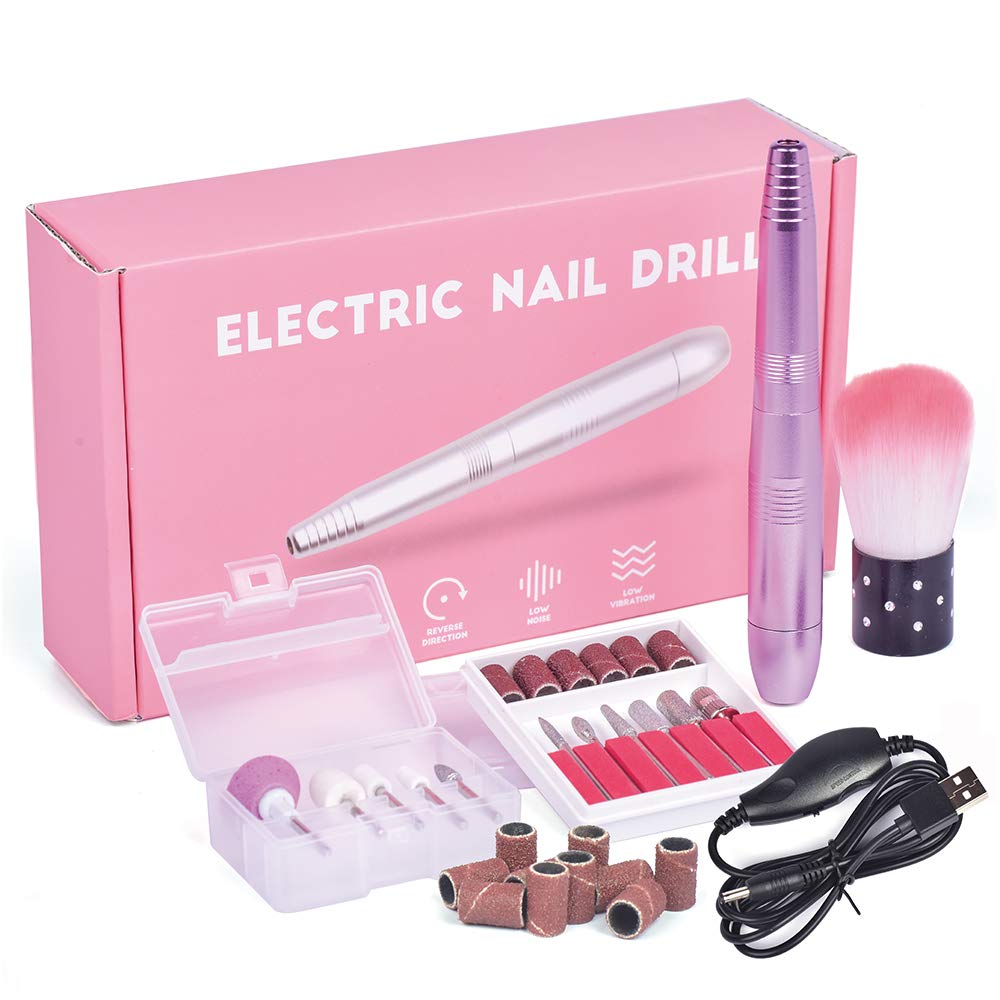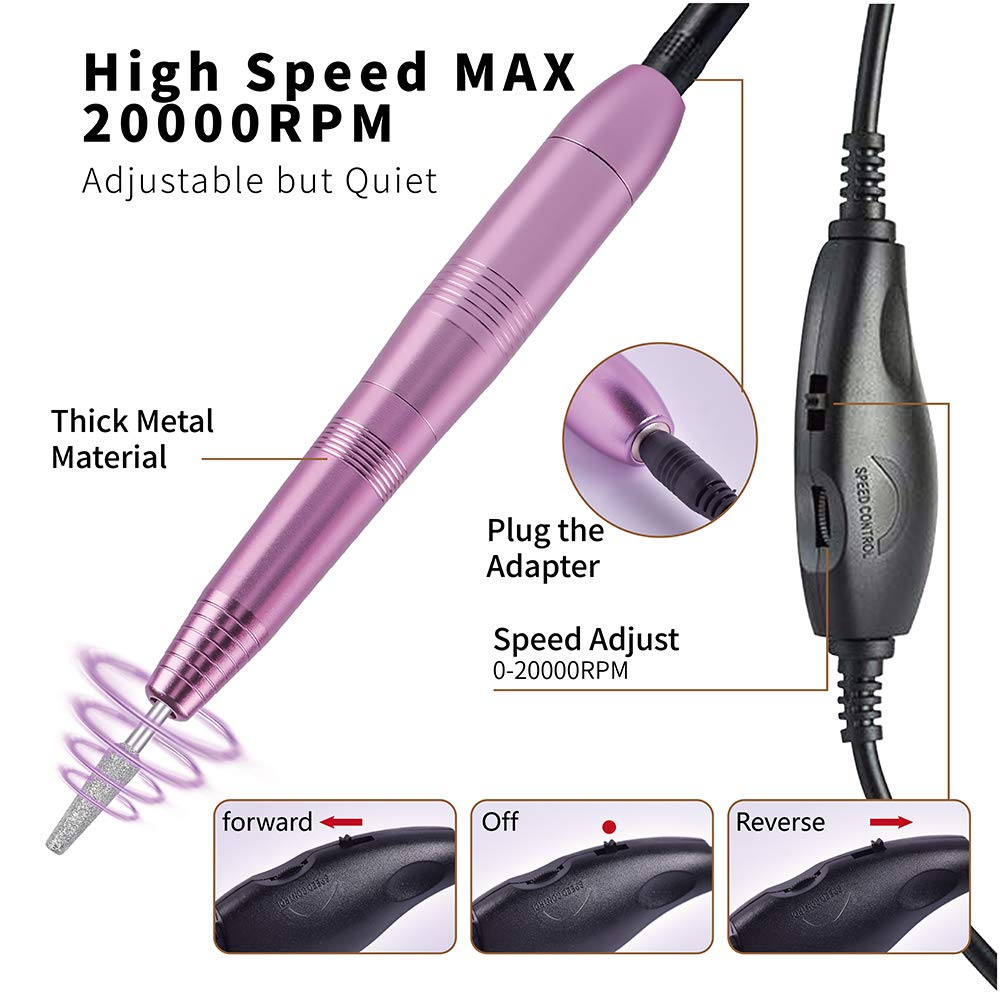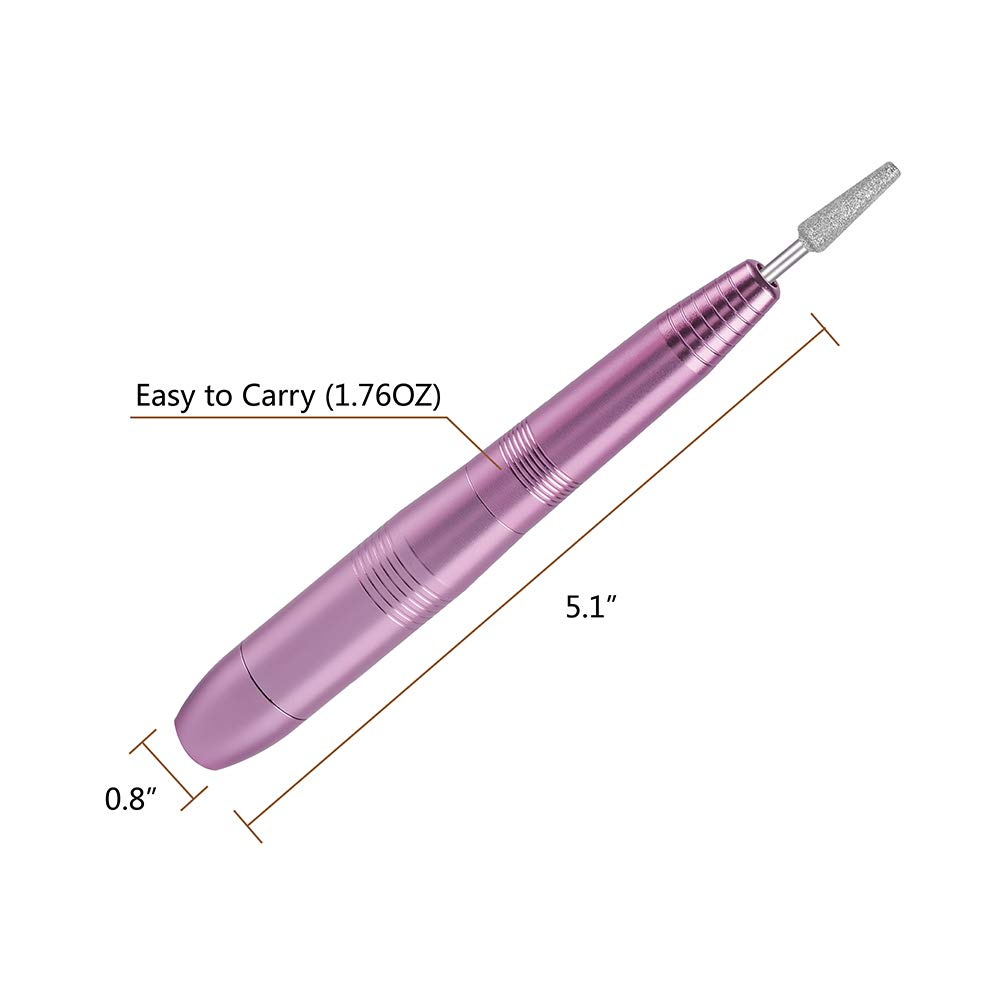
Portable Electric Nail Drill Set，With 11 PCS Nail Drills and 6 Polishing Belts For Acrylic, Gel Nail, Manicure Medicure Polishing Shape Tool
Category: All Beauty
Our nail drill is an all-in-one nail care device that allows you to“take your beauty salon home” and manicure yourself. Full-featured, versatileand easy to use, this is an essential tool for nail care veterans and novices. Multifunction： Suitable for grinding, sharpening, cutting, engraving and polishingof various nail arts. Used in homes, salons, powder rooms. Lightweight and portable design. The pen shape and lightweight design make the electric nail drilleasy to carry and use. Low noise and ow heat. Tips: Before connecting the power supply, make sure that the input voltageis the same as the voltage required on the back of the power box. If you do not use the polishing machine for a long time, make surethat the power is turned off. Take a break! In order to geta good experience, please do not use it for a long time.
Features: Professional multifunctional nail set：It consists of 11 drills, 6 polishing belts, and a multi-functional nail drill kit, suitable for grinding, engraving, sculpting, polishing, removing gel and calluses, etc. | Effective mute and heat dissipation：This electric nail drill uses a powerful and quiet motor, which can mute under efficient work and can effectively avoid heat dissipation. (Tips :we recommend no more than 20 minutes of continuous use each time) | Adjustable speed and direction: The speed control button allows you to adjust the speed within the range of 0-20,000 RPM, you can adjust the appropriate speed according to your needs. Forward and reverse direction design is suitable for any right-handed or left-handed person. | Lightweight and portable and easy to use: The compact and lightweight design makes it easy to carry and carry, and the drill bit can be easily replaced without tools, just pull it out and insert it. Just plug in the power cord and use it, so you can work on your nails anytime, anywhere. | Perfect anti-skid design: Pen-shaped handle, exclusive upgraded anti-skid design, comfortable and safe. The nail drill is made of high-quality aluminum alloy, which is ultra-fine, lightweight, and easy to carry and carry.